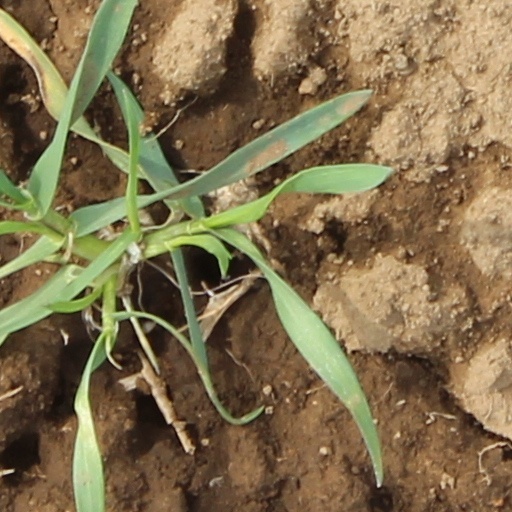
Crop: wheat